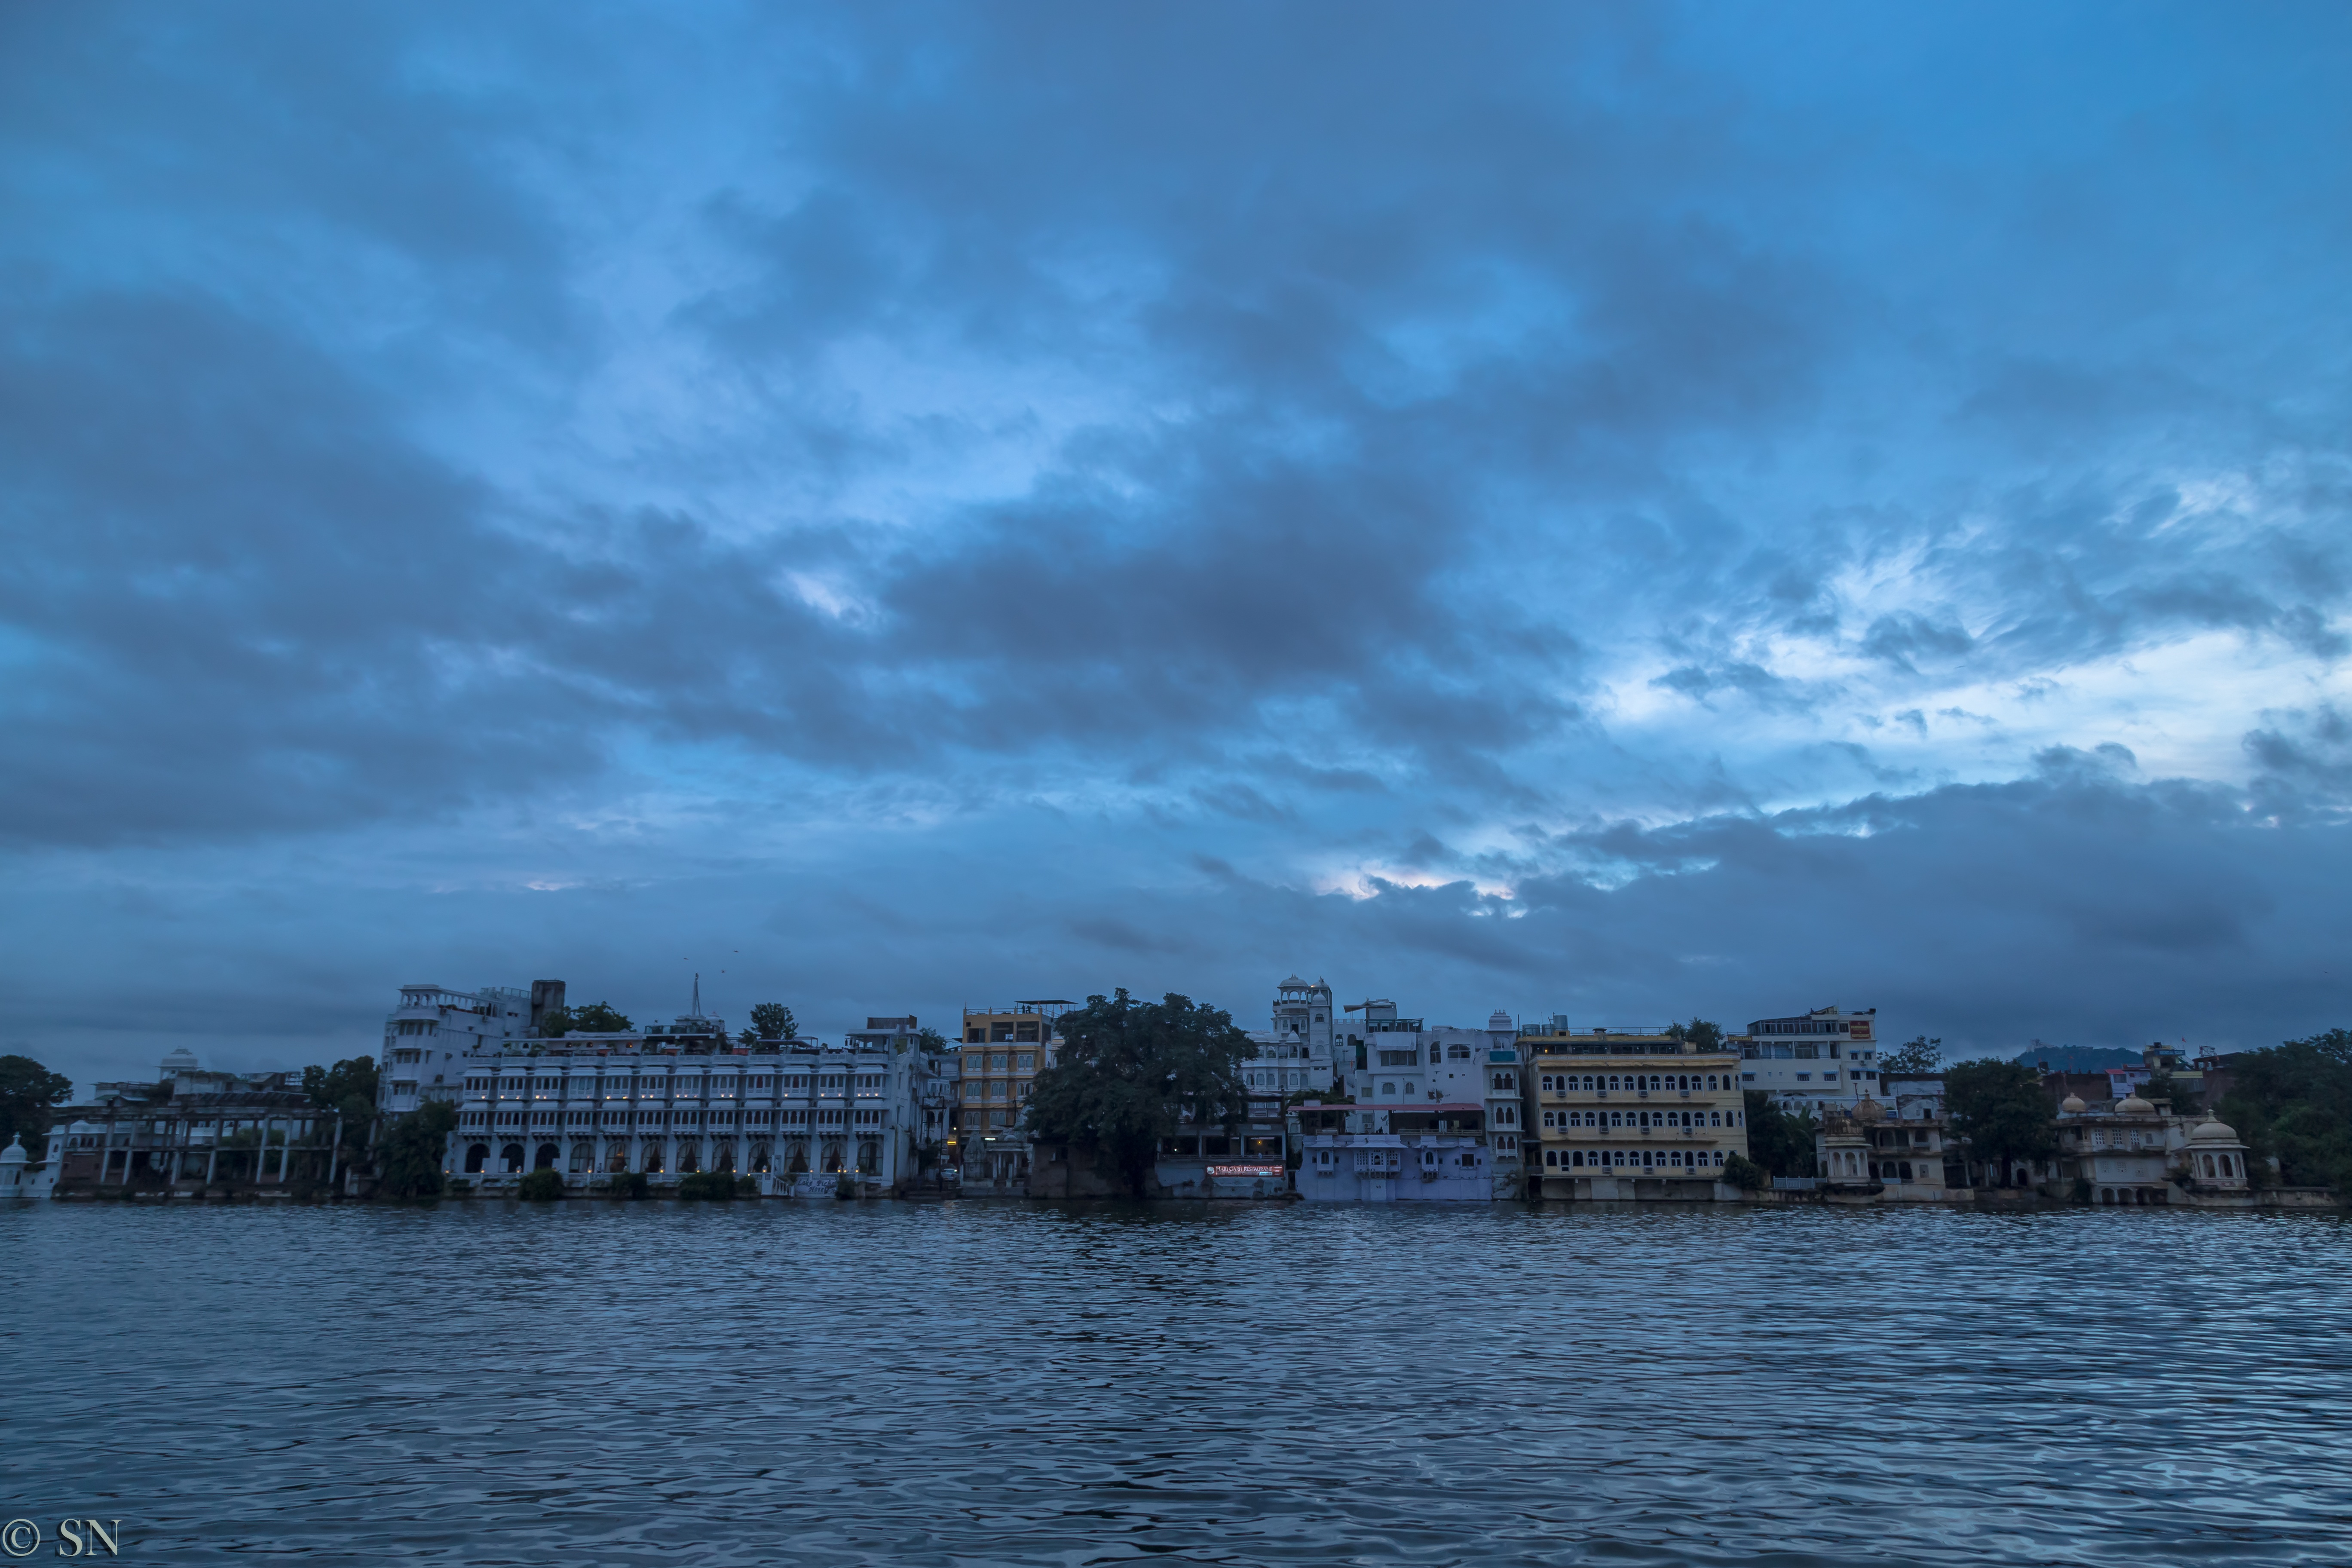
sea, coast, horizon, cloud, sky, skyline, cityscape, panorama, dusk, vehicle, bay, harbor